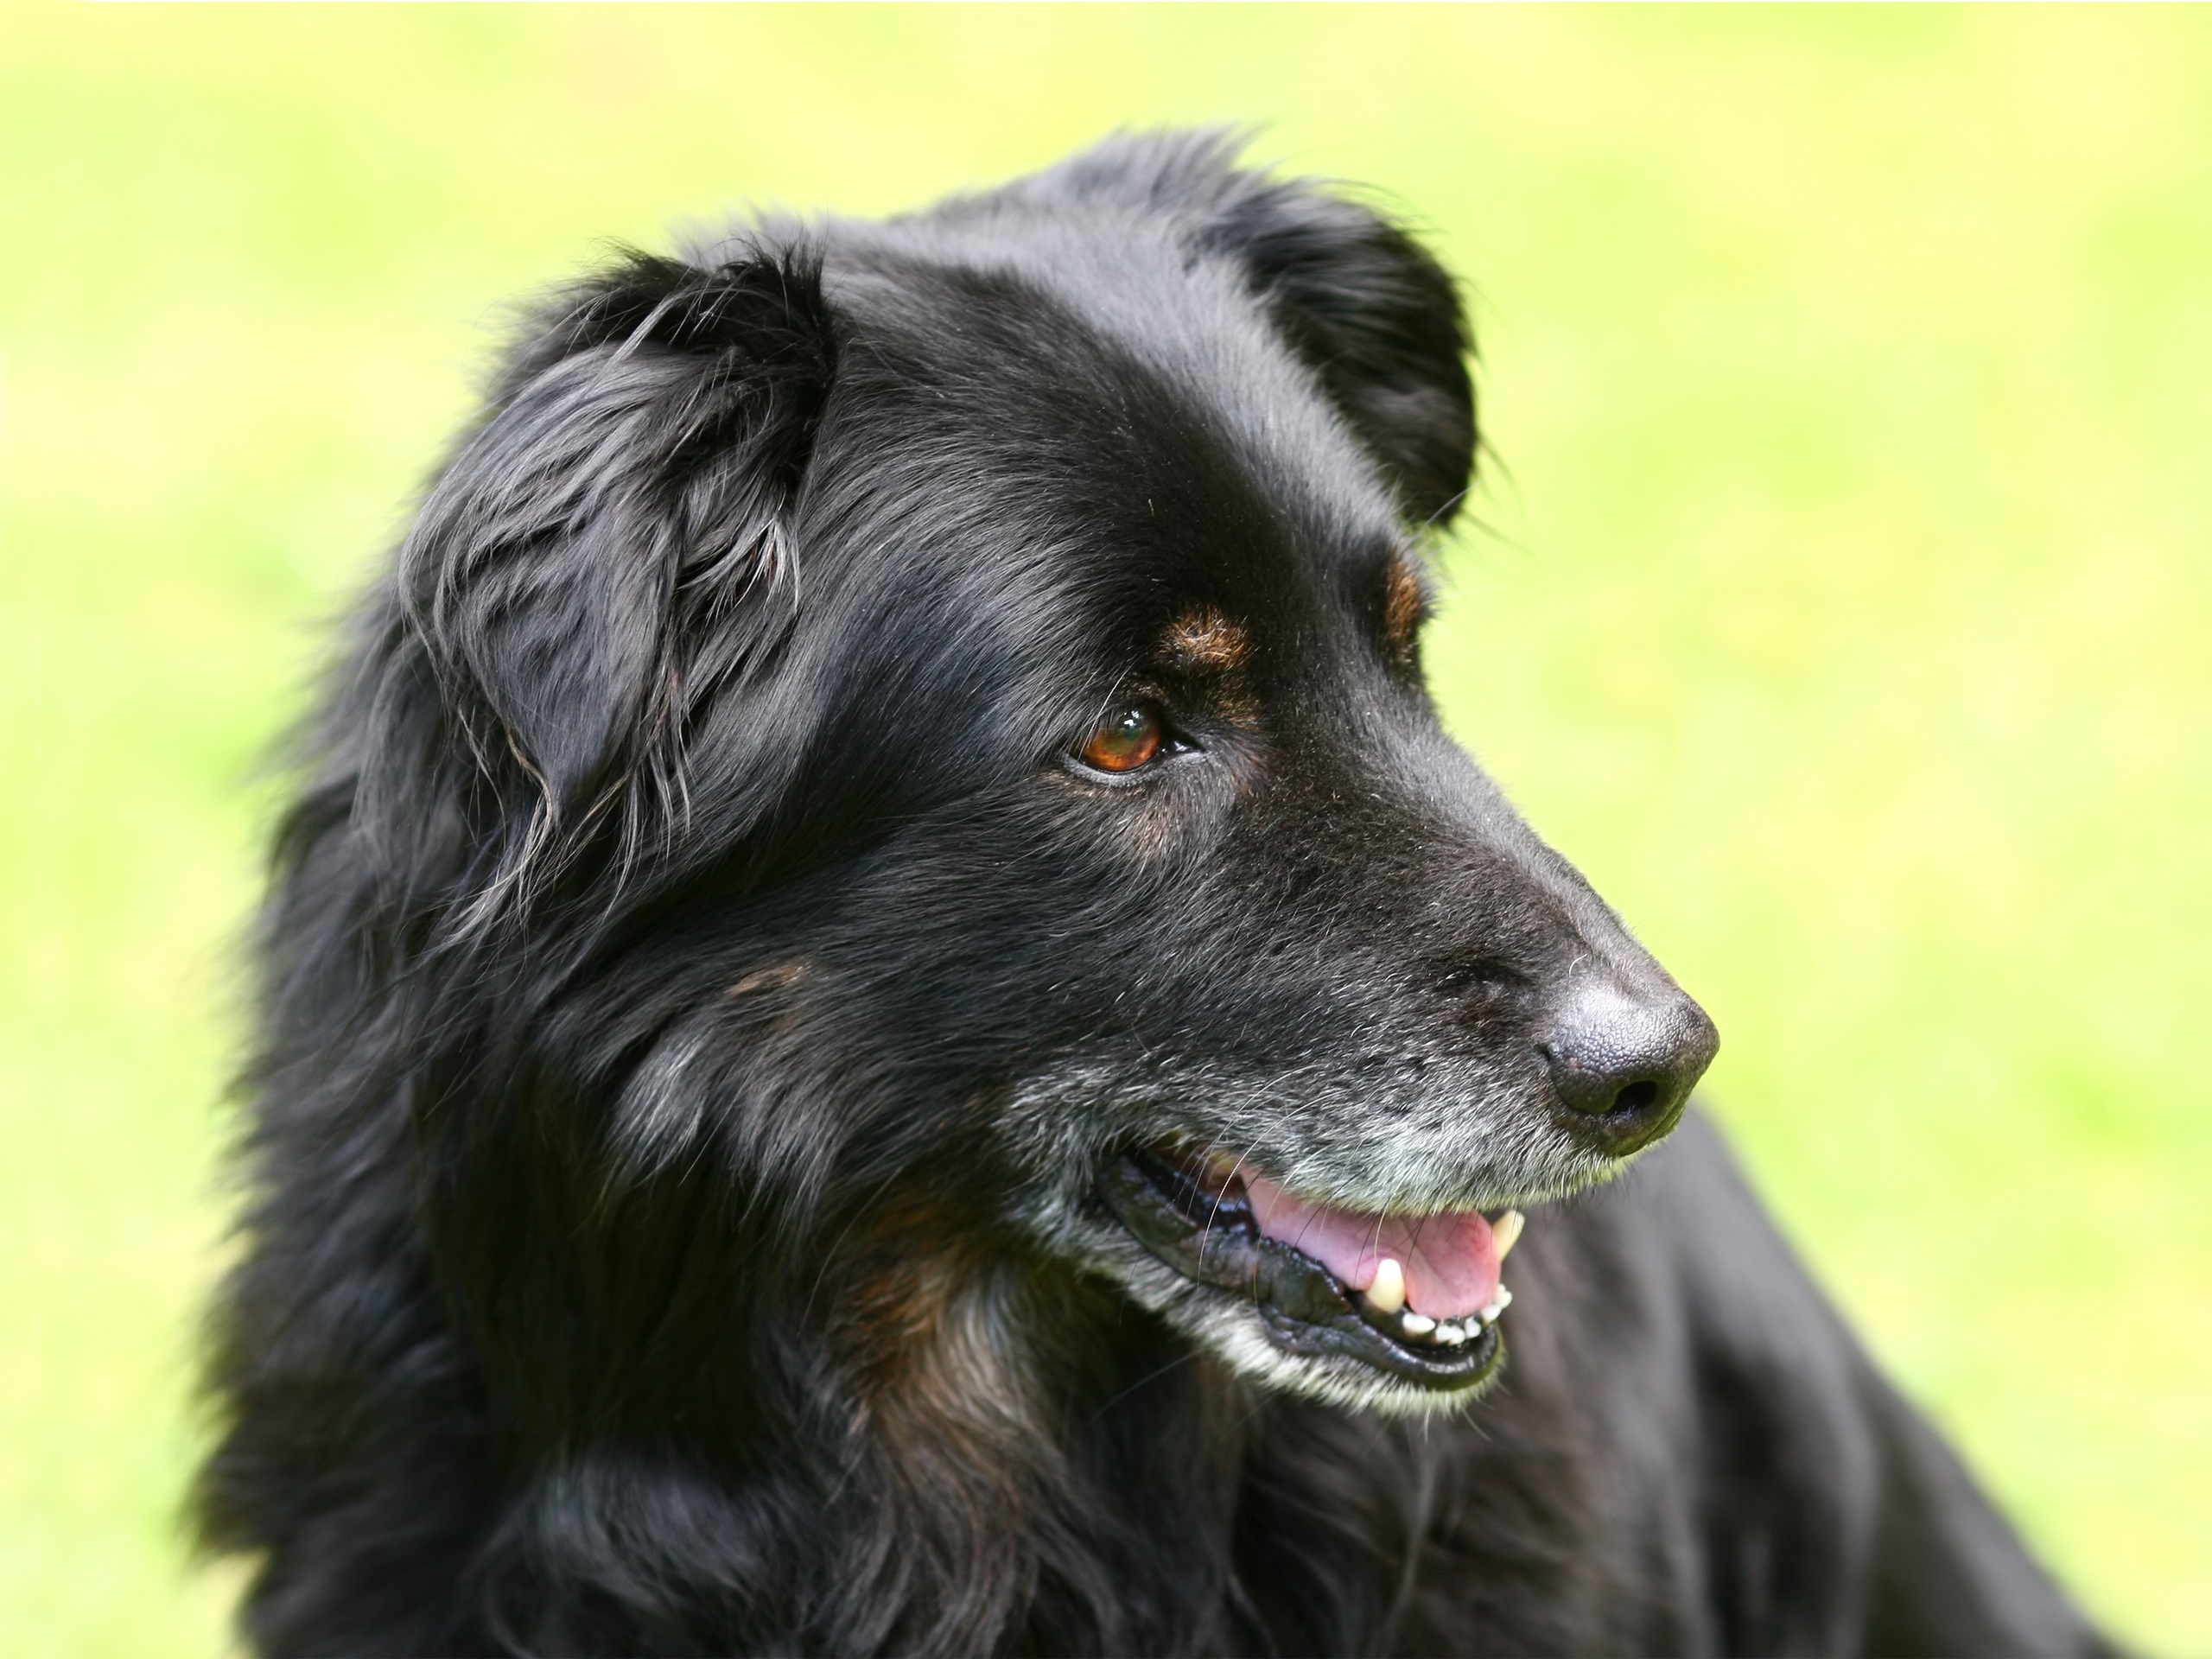
old, dog, animal, pet, mammal, black, cheerful, border collie, hybrid, vertebrate, senior, dog breed, dog head, in the free, hundeportrait, dog like mammal, carnivoran